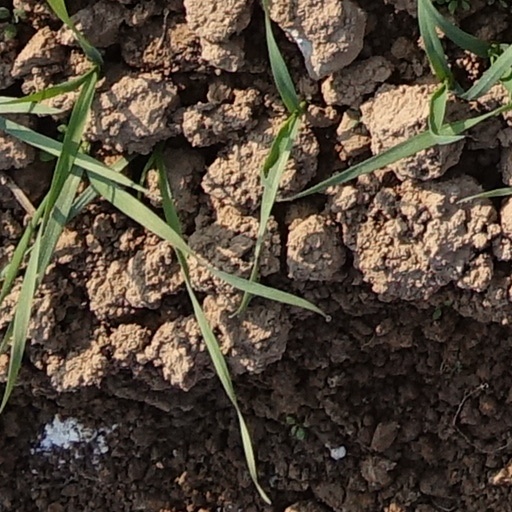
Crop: wheat